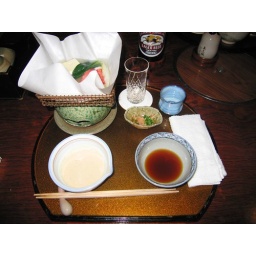
Phenomenal soup!! Boiled in a paper bowl with charcoal underneath.